Beckenham Junction station

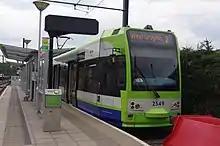
Tram 2549 at the Beckenham Junction terminus of Tramlink.

The two platform Tramlink stop opened in 2000, with the rest of the route to the Croydon loop. The stop is outside the station, across the car park, beside the A2015 road, which avoids Beckenham town centre.